Higashi-Kunebetsu Station

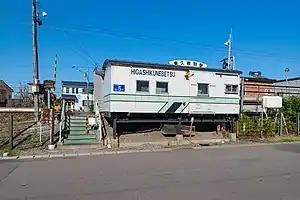
Higashi-Kunebetsu Station in September 2014

is a railway station on the South Hokkaido Railway Line in Hokuto, Hokkaido, Japan, operated by South Hokkaido Railway Company.